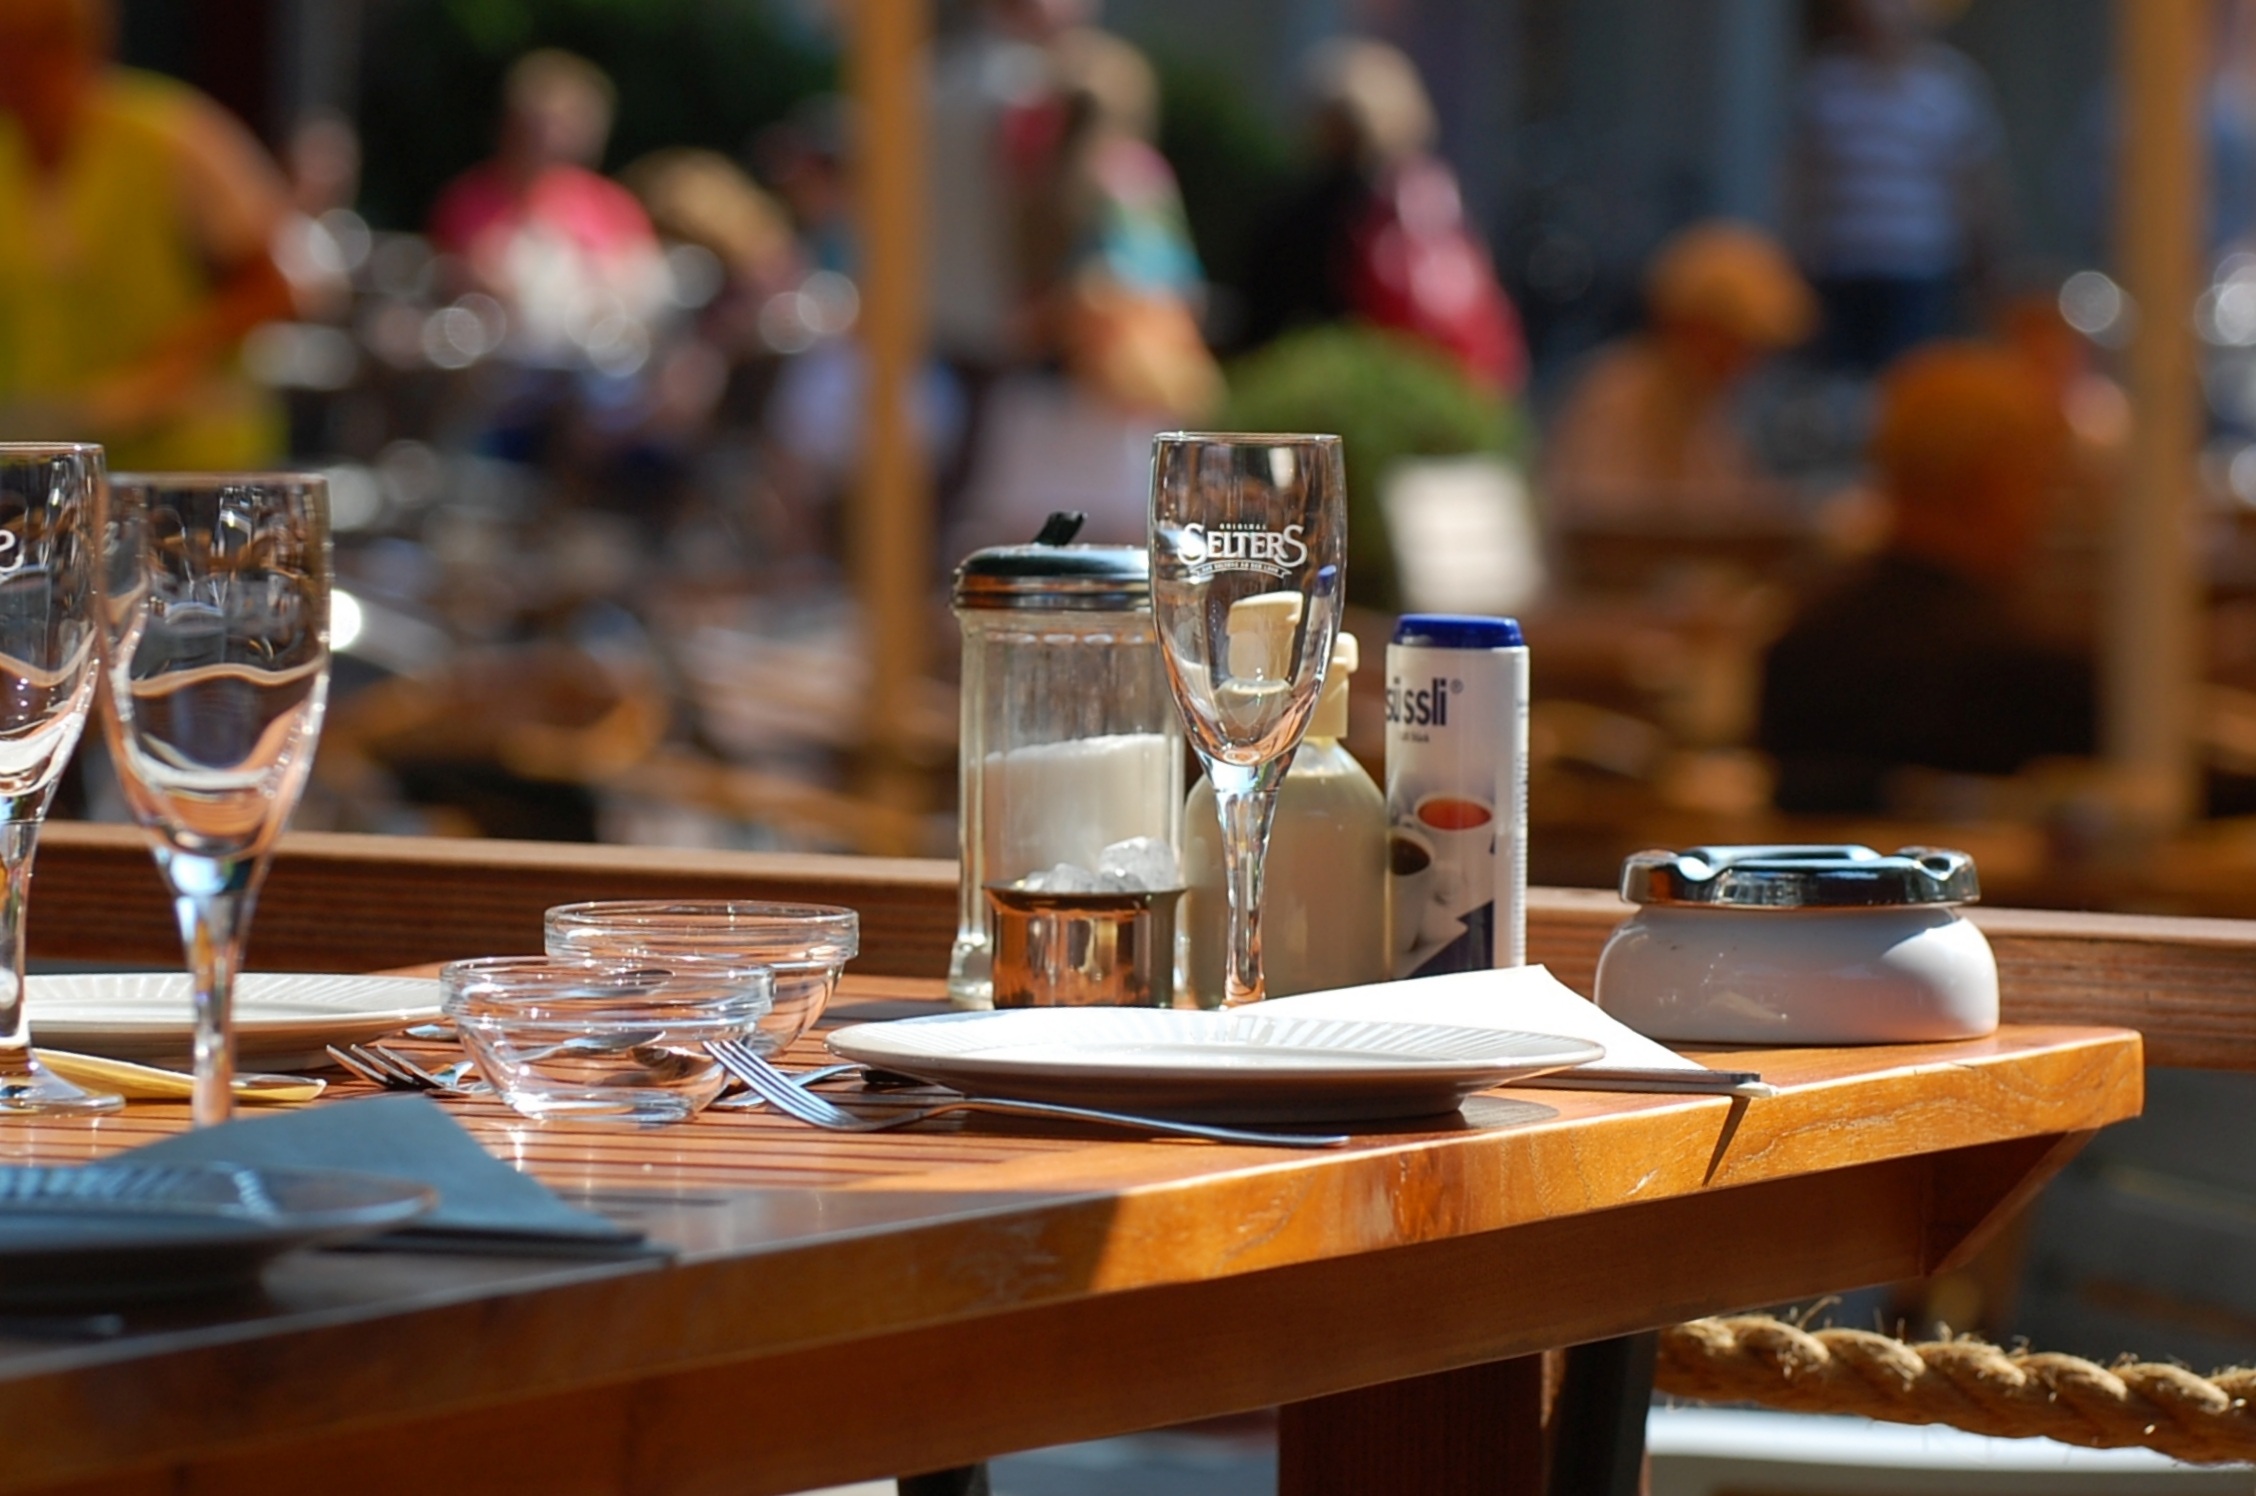
table, outdoor, restaurant, bar, meal, bottles, glasses, brunch, invitation, sense, selters